Mira Sasson

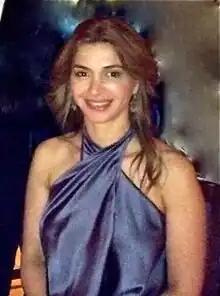
Israeli Artist Mira Sasson

Mira Sasson is an Israeli artist living in the United States. She is the resident artist for Pioneers For A Cure - Songs To Fight Cancer, a non-profit organization that raises funds for cancer treatment, cancer research, and cancer care through song downloads. In addition to the dozens of artist portraits Sasson has painted for Pioneers For A Cure, she has illustrated and authored several children's books.